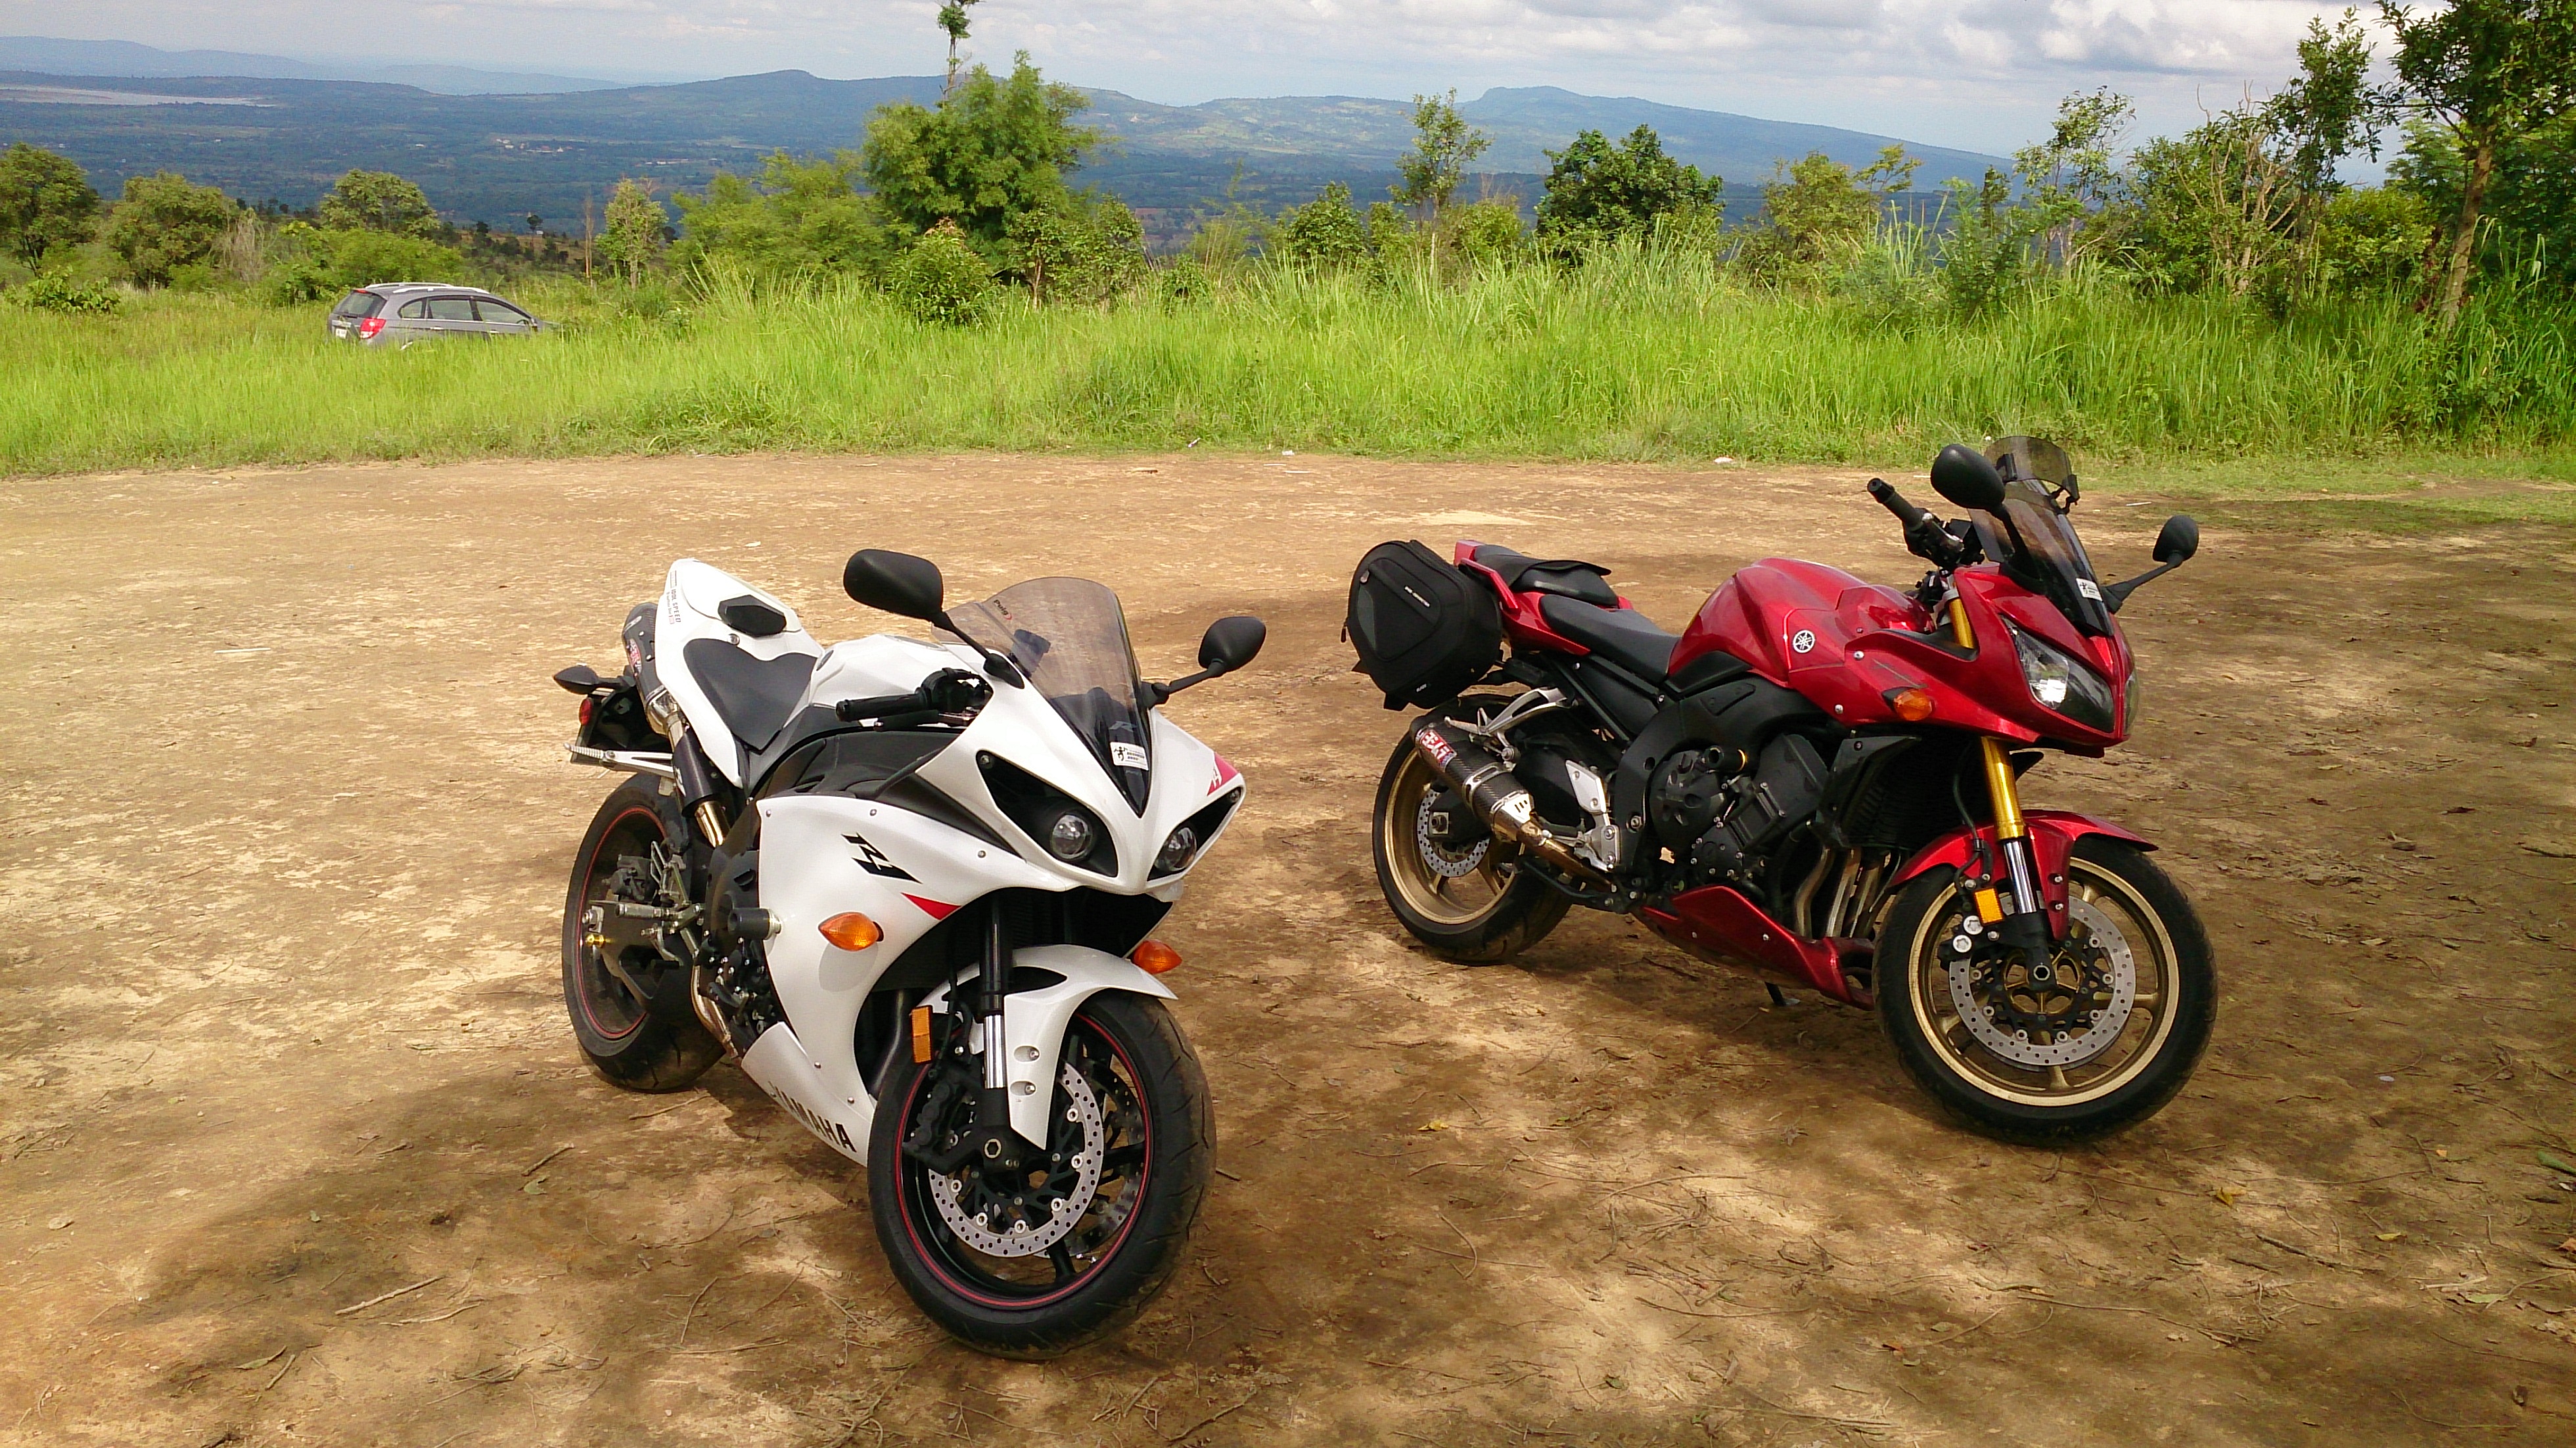
car, wheel, adventure, travel, rider, vehicle, motorcycle, extreme sport, racing, motorcyclist, motorcycling, all terrain vehicle, land vehicle, automobile make, off roading